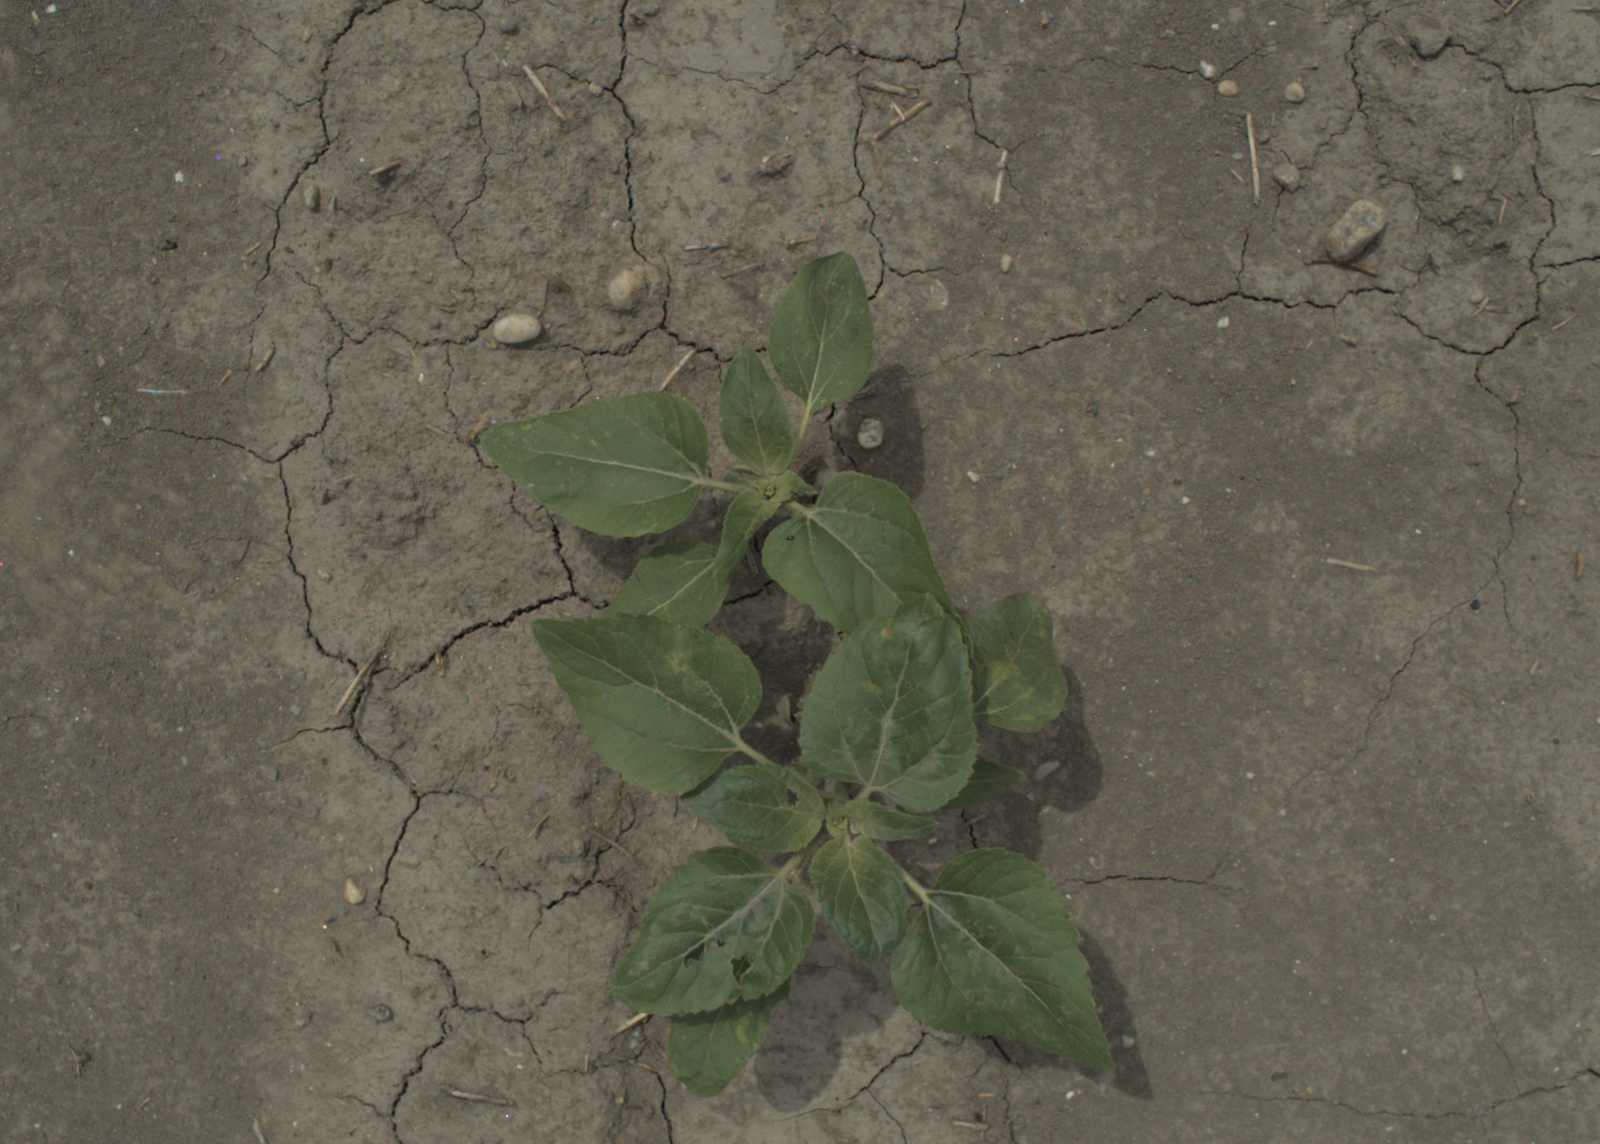
Capture date: 21.07.2021 12:47:39
Weather: mixed
Wind: medium
Seeding date: 08.06.2021
Plant canopy height (mm): 962